Question: Please indicate a possible affordance area of baseball bat that can be used for hitting
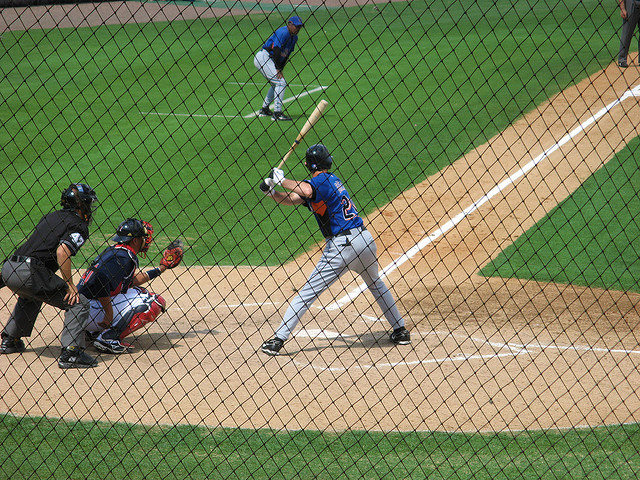
Answer: [289.969, 98.049, 328.793, 143.343]